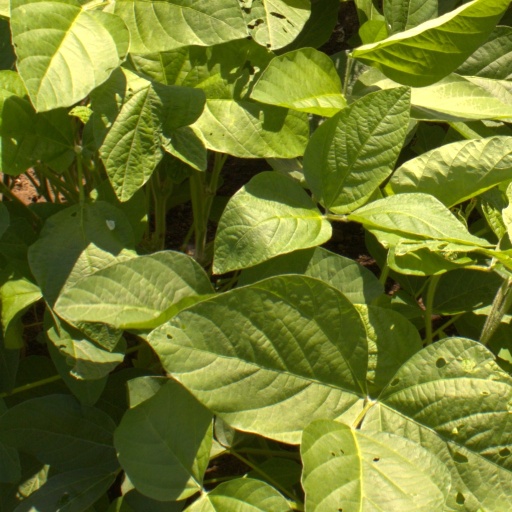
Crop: soybean